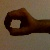
The image shows a hand gesture representing the number 0 in Indian Sign Language.